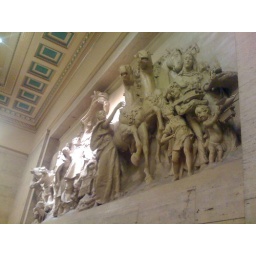
Bas-relief on the wall of the train station in Philadelphia, PA.